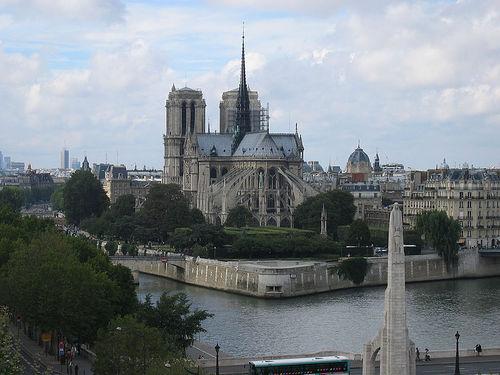
Weather: cloudy or overcast